Rodney Bobiwash

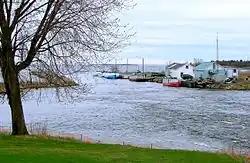
Harbour of Blind River, Ontario

A. Rodney Bobiwash was born in 1959 to the Anishinaabe Bear Clan of the Mississauga First Nation on the north shore of Lake Huron, in Blind River, Ontario. His Anishinabek name, Wacoquaakmik, meant "the breath of the land". In his youth, he spent some time in foster care on a farm near Sudbury, Ontario. He attended Garson-Falconbridge Secondary School and graduated in 1978.